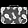
Label: Bag